Antoine Houbrechts

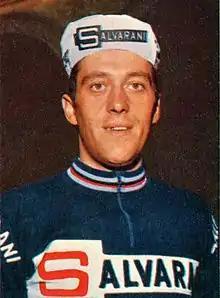

Antoine Houbrechts (born 6 September 1943) is a Belgian retired road racing cyclist, who competed professionally between 1965 and 1979. He won Tirreno–Adriatico in 1970, and rode the Tour de France five times.